Roundhay Park

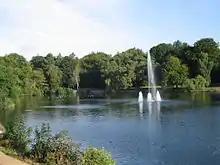
Roundhay Upper Lake

The smaller of the two lakes, featuring fountains, an island and a waterfall that leads down to Waterloo lake via a ravine. It is in extent, but only deep. The Upper Lake is on much higher ground than Waterloo Lake. The lake was once abundant with White-Clawed Crayfish (Austropotamobius pallipes) but soon started to die out. Crayfish were reintroduced and can now once again be found in the upper lake.